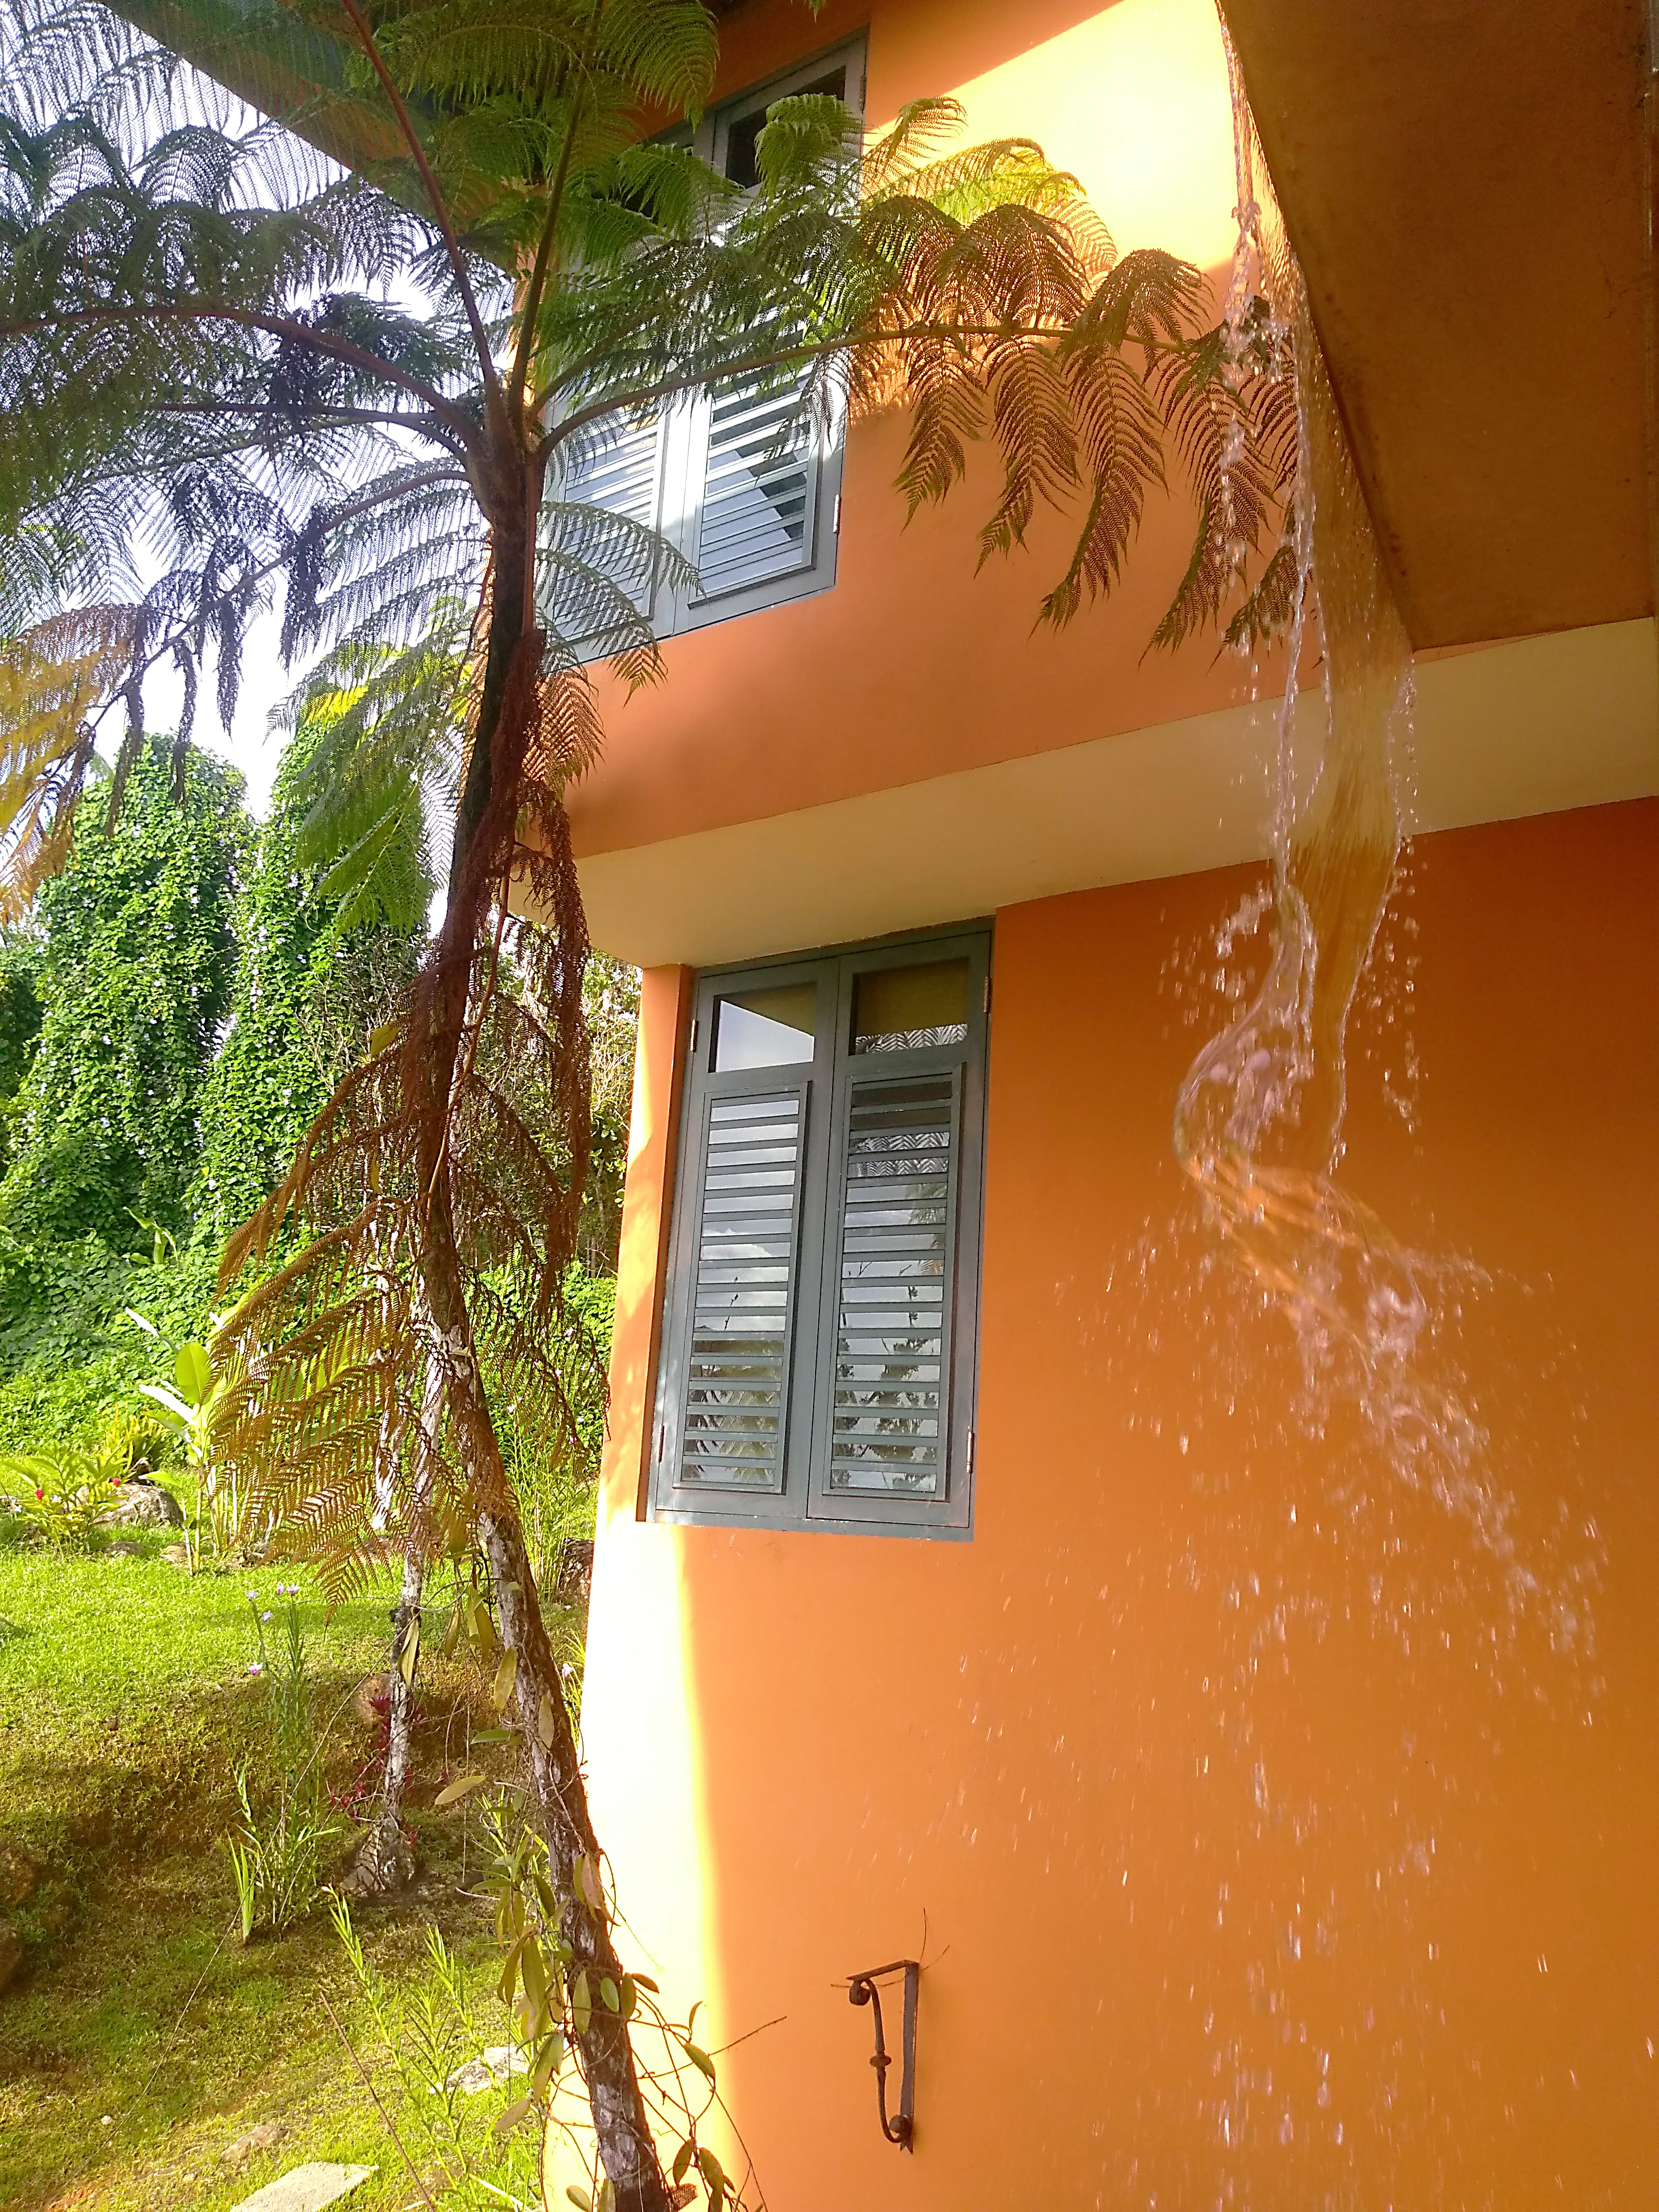
nature, yellow, property, house, tree, plant, real estate, home, window, facade, hacienda, arecales